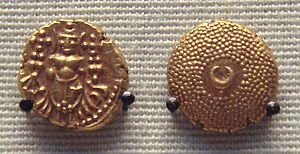
Pagode (mønt)
Pagode præget af Det franske ostindiske kompagni i Pondicherry 1705-1780
Pagoden var en sydindisk guldmønt med en vægt på ca. 3,4 g. Pagoder blev fremstillet frem til ca. år 1800, dels af flere forskellige indiske riger, dels af forskellige kolonimagter. I Trankebar blev der i 1789 præget en pagode med Christian 7.s monogram og gudinden Lakshmi.